ENP Bridge over Green River

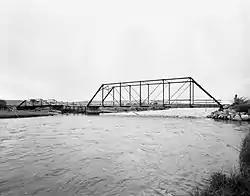
The bridge in 1982

The ENP Bridge over Green River is a historic bridge located near Daniel, Wyoming in the UNited States, which carries Sublette County Road CN23-145 across the Green River. The Western Bridge and Construction Company built the bridge circa 1905. The bridge has two spans, both Pratt trusses; the longer span is a Pratt through truss, while the shorter is a Pratt pony truss. The use of both through and pony trusses in the same bridge was uncommon in Wyoming, and the bridge is the only surviving example of a Pratt truss bridge in this style.